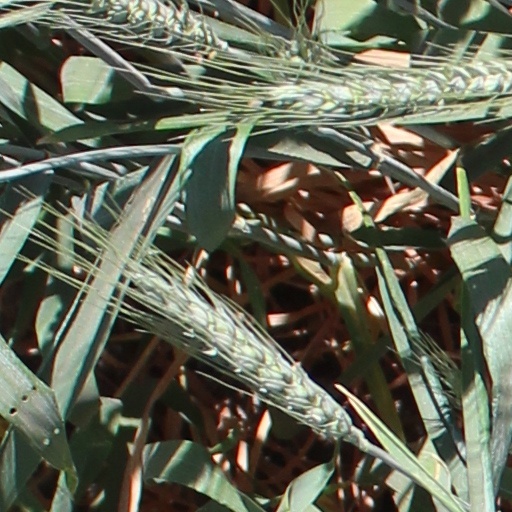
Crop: wheat